Andreea Munteanu

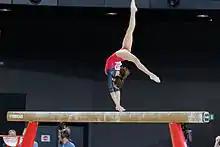
Munteanu on the balance beam at the 2015 European Championships

Munteanu once again used the Cottbus World Cup as her first meet of the season. She won gold on the balance beam and silver on the floor exercise behind Poland's Marta Pihan-Kulesza. She was originally the alternate for the European Championships, but she was selected to compete after Larisa Iordache withdrew due to injury. She was the only Romanian female to qualify for any event finals. Munteanu went on to win the gold medal in the balance beam final with a score of 14.366 after qualifying in fourth place. She finished eighth in the floor final with a score of 13.866. After the European Championships, she stopped consistently training, but she was added as an alternate to the World Championships team after Cătălina Ponor withdrew due to injury. Although Anamaria Ocolișan went down with an ankle injury right before the competition, Munteanu was not added to the competition lineups. Munteanu was not selected for the training squad for the 2016 Olympic Games and was transferred out of the national training center in Izvorani.